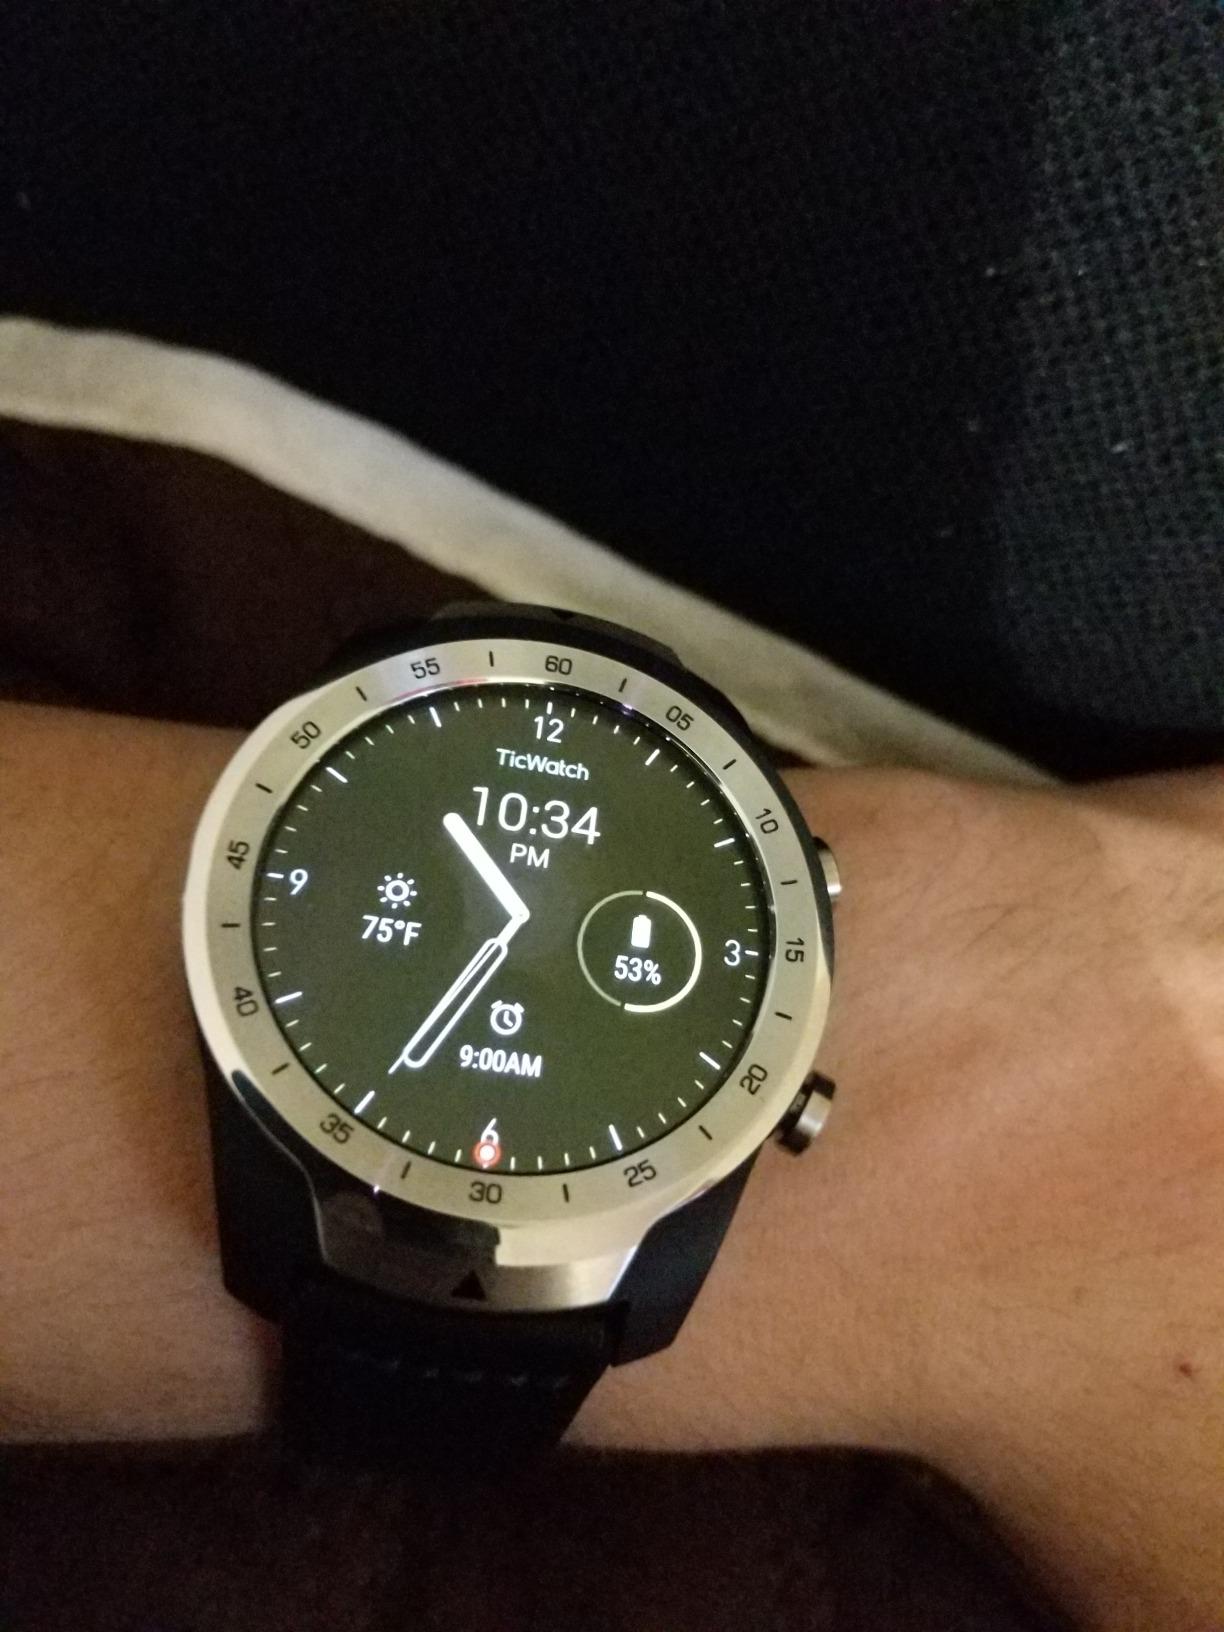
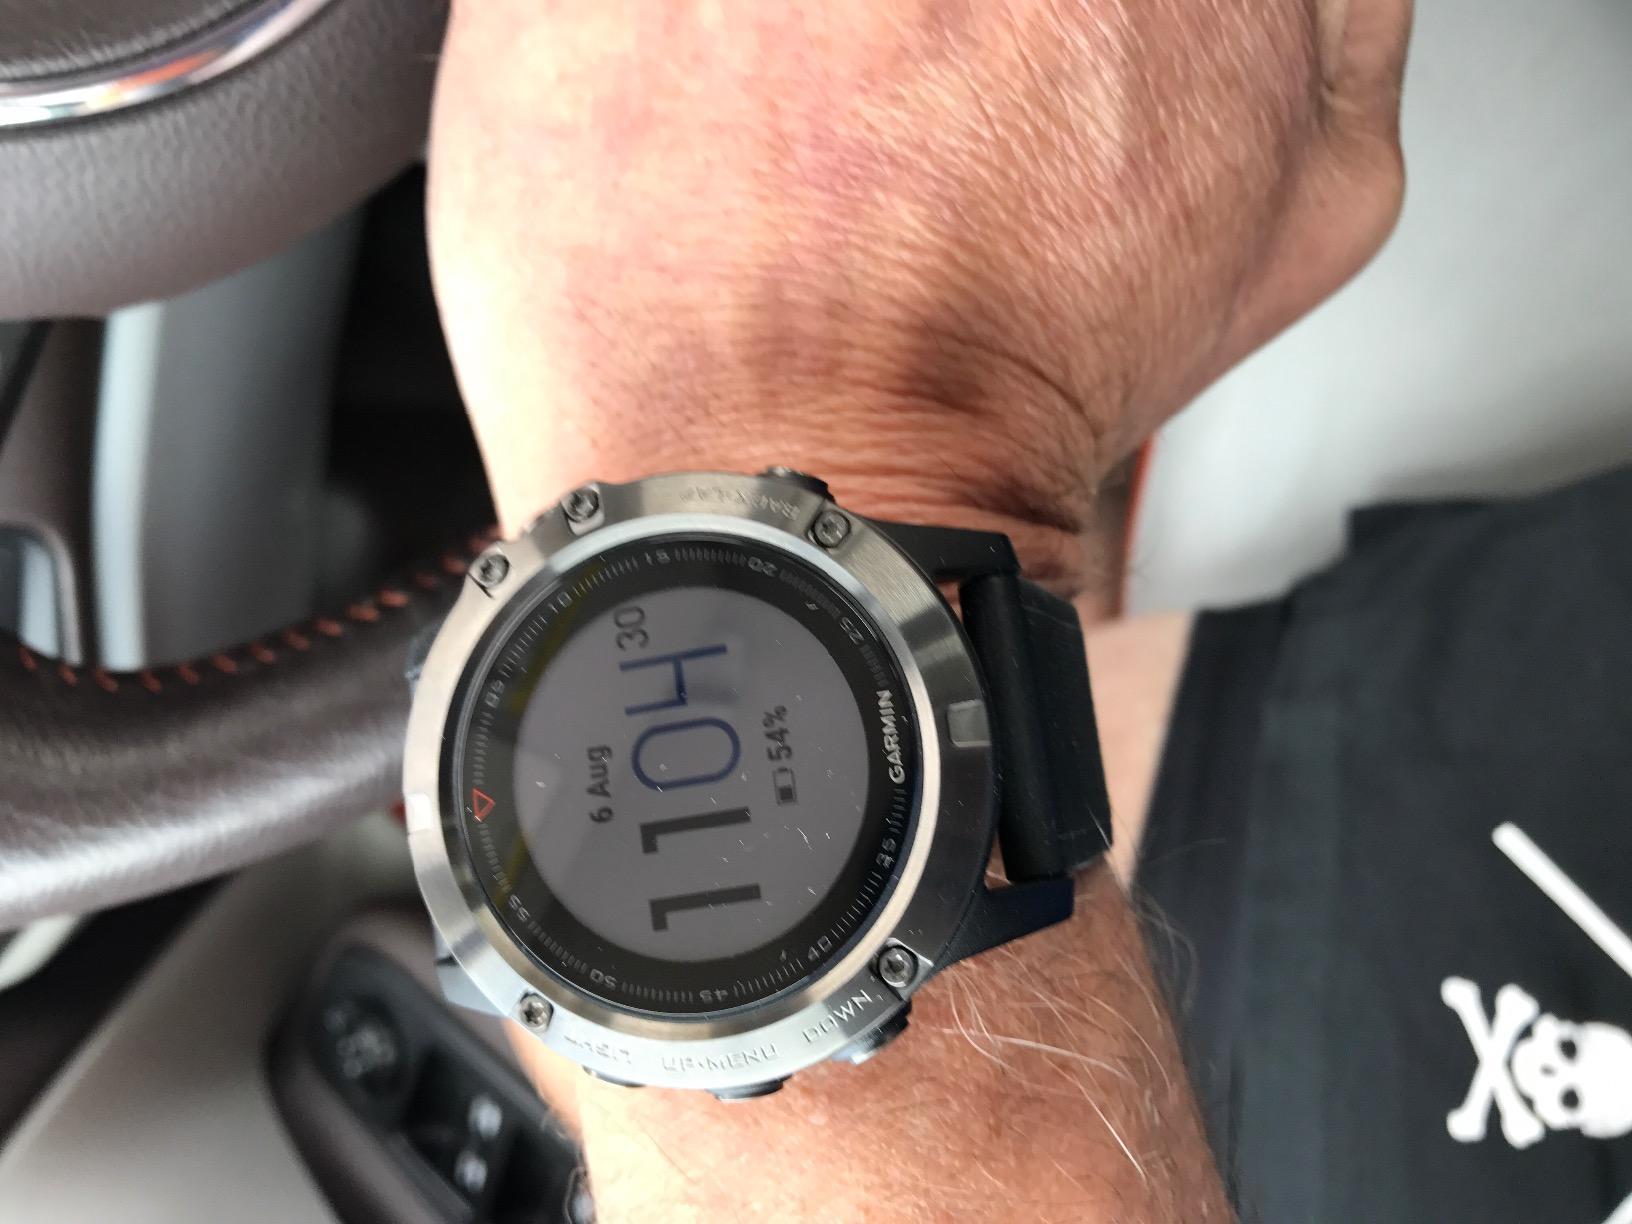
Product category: smartwatch
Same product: no